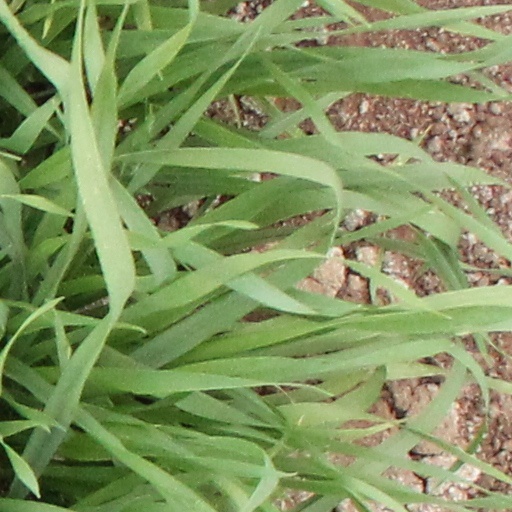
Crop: wheat